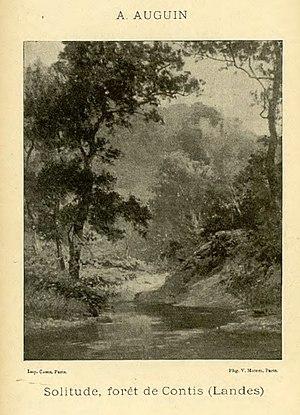
Louis-Augustin Auguin, Solitude, Forêt de Contis (Landes)
Louis-Augustin Auguin, né le 29 mai 1824 à Rochefort et mort le 30 juillet 1903 à Bordeaux, est un peintre français. Ce paysagiste reconnu, qui fut aussi peintre de marines, s'imposa comme le chef de file de l’école paysagiste de Saintonge.